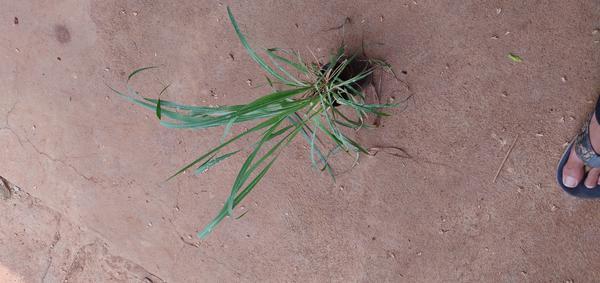
Plant: Lemon_grass